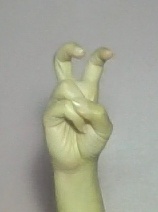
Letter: toot